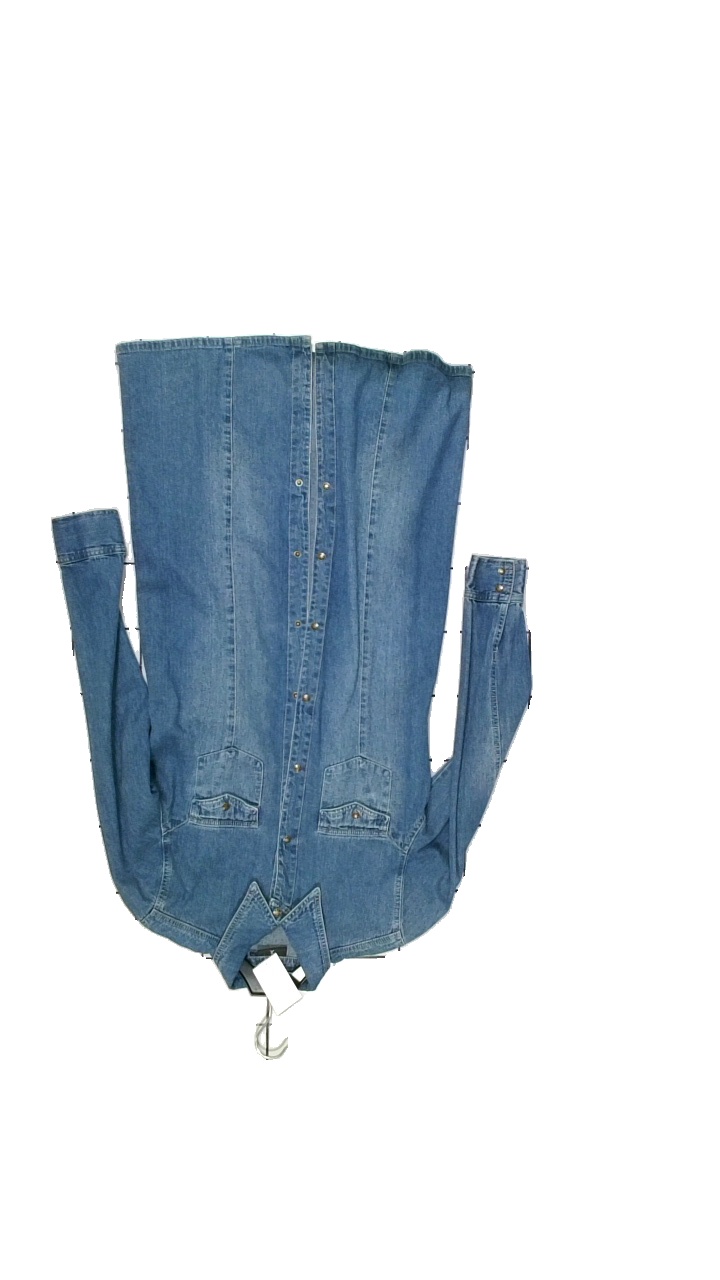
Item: Dress (Ladies)
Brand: Åhlens
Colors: Blue
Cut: Long
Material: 100% Bomull
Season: Summer
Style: Denim
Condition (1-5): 4
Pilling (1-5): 3
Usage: Reuse
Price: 100-150